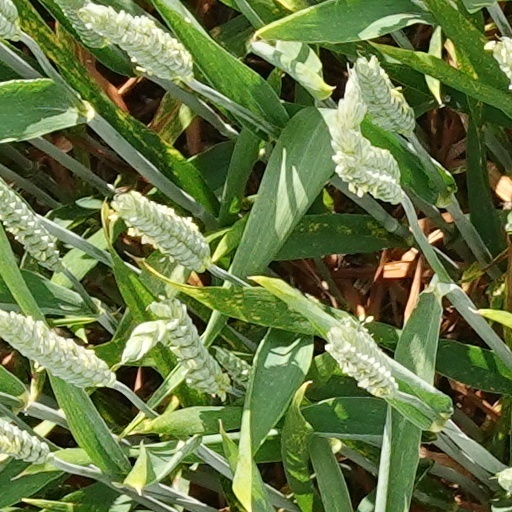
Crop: wheat